Decoding Chomsky

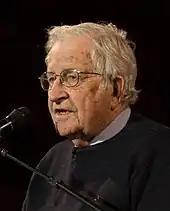
Noam Chomsky in 2017

"Decoding Chomsky" begins with Chomsky's claim that his political and scientific outputs have little connection with each other. For example, asked in 2006 whether his science and his politics are in any way related to one another, Chomsky replied that the connection is "almost non-existent ... There is a kind of loose, abstract connection in the background. But if you look for practical connections, they're non-existent."